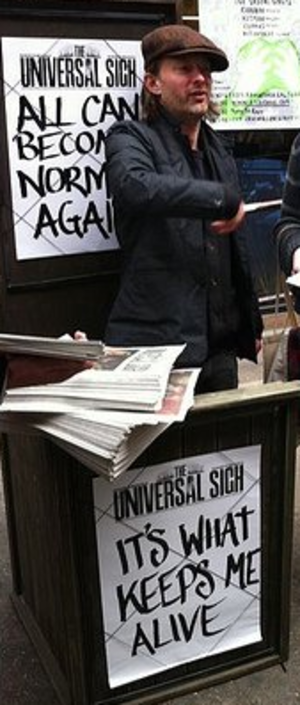
Radiohead [ˌɹeɪdioʊˈhɛd] est un groupe de rock britannique, originaire d'Abingdon, dans l'Oxfordshire. Formé en 1985, il est composé de Thom Yorke, des frères Jonny Greenwood et Colin Greenwood, Ed O'Brien, et Phil Selway.